Chūgun Station

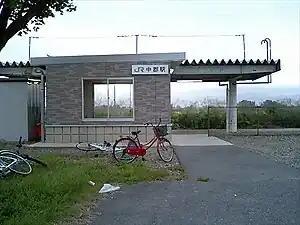
Chūgun Station in September 2009

is a railway station in the town of Kawanishi, Yamagata Prefecture, Japan, operated by the East Japan Railway Company (JR East).